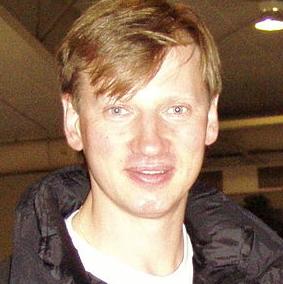
Age: 36